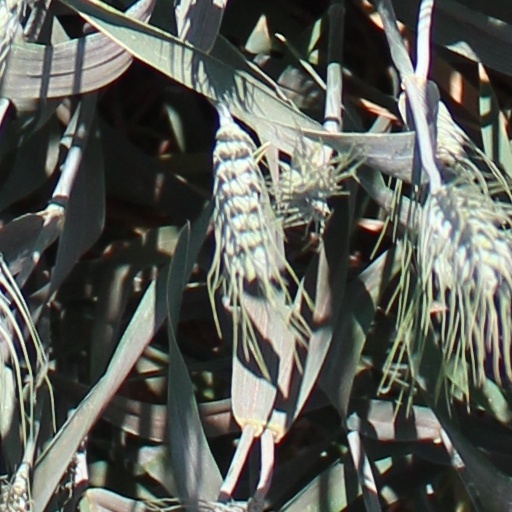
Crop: wheat